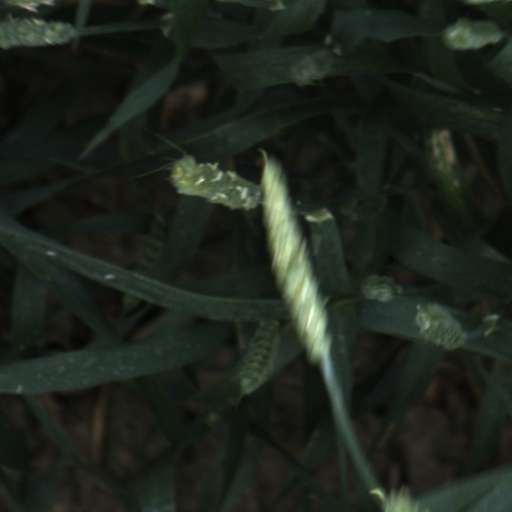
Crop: wheat